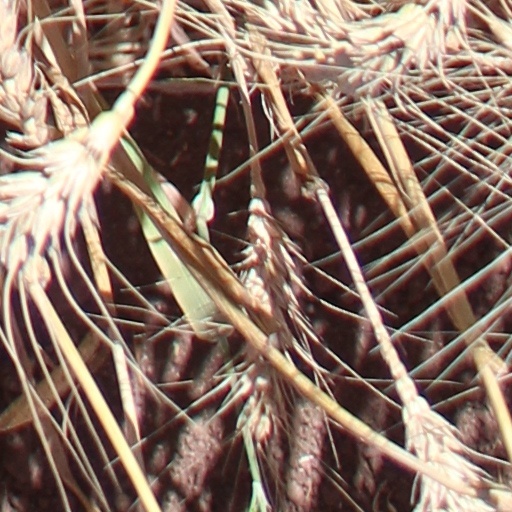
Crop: wheat